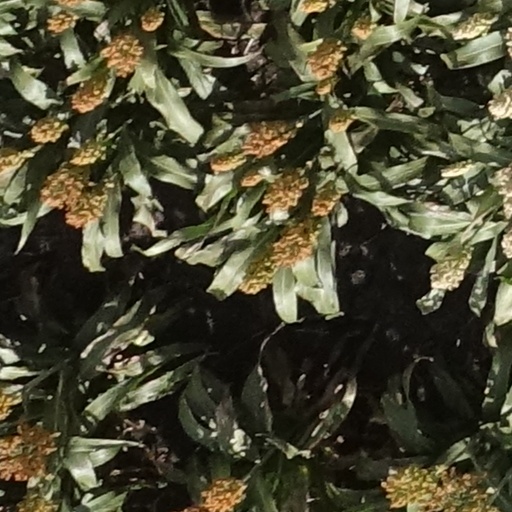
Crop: sorghum